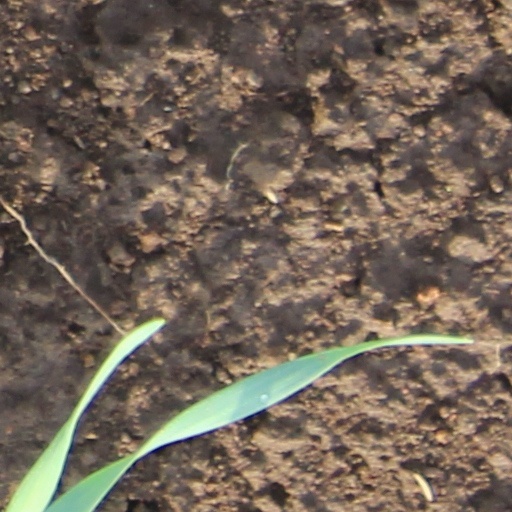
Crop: wheat